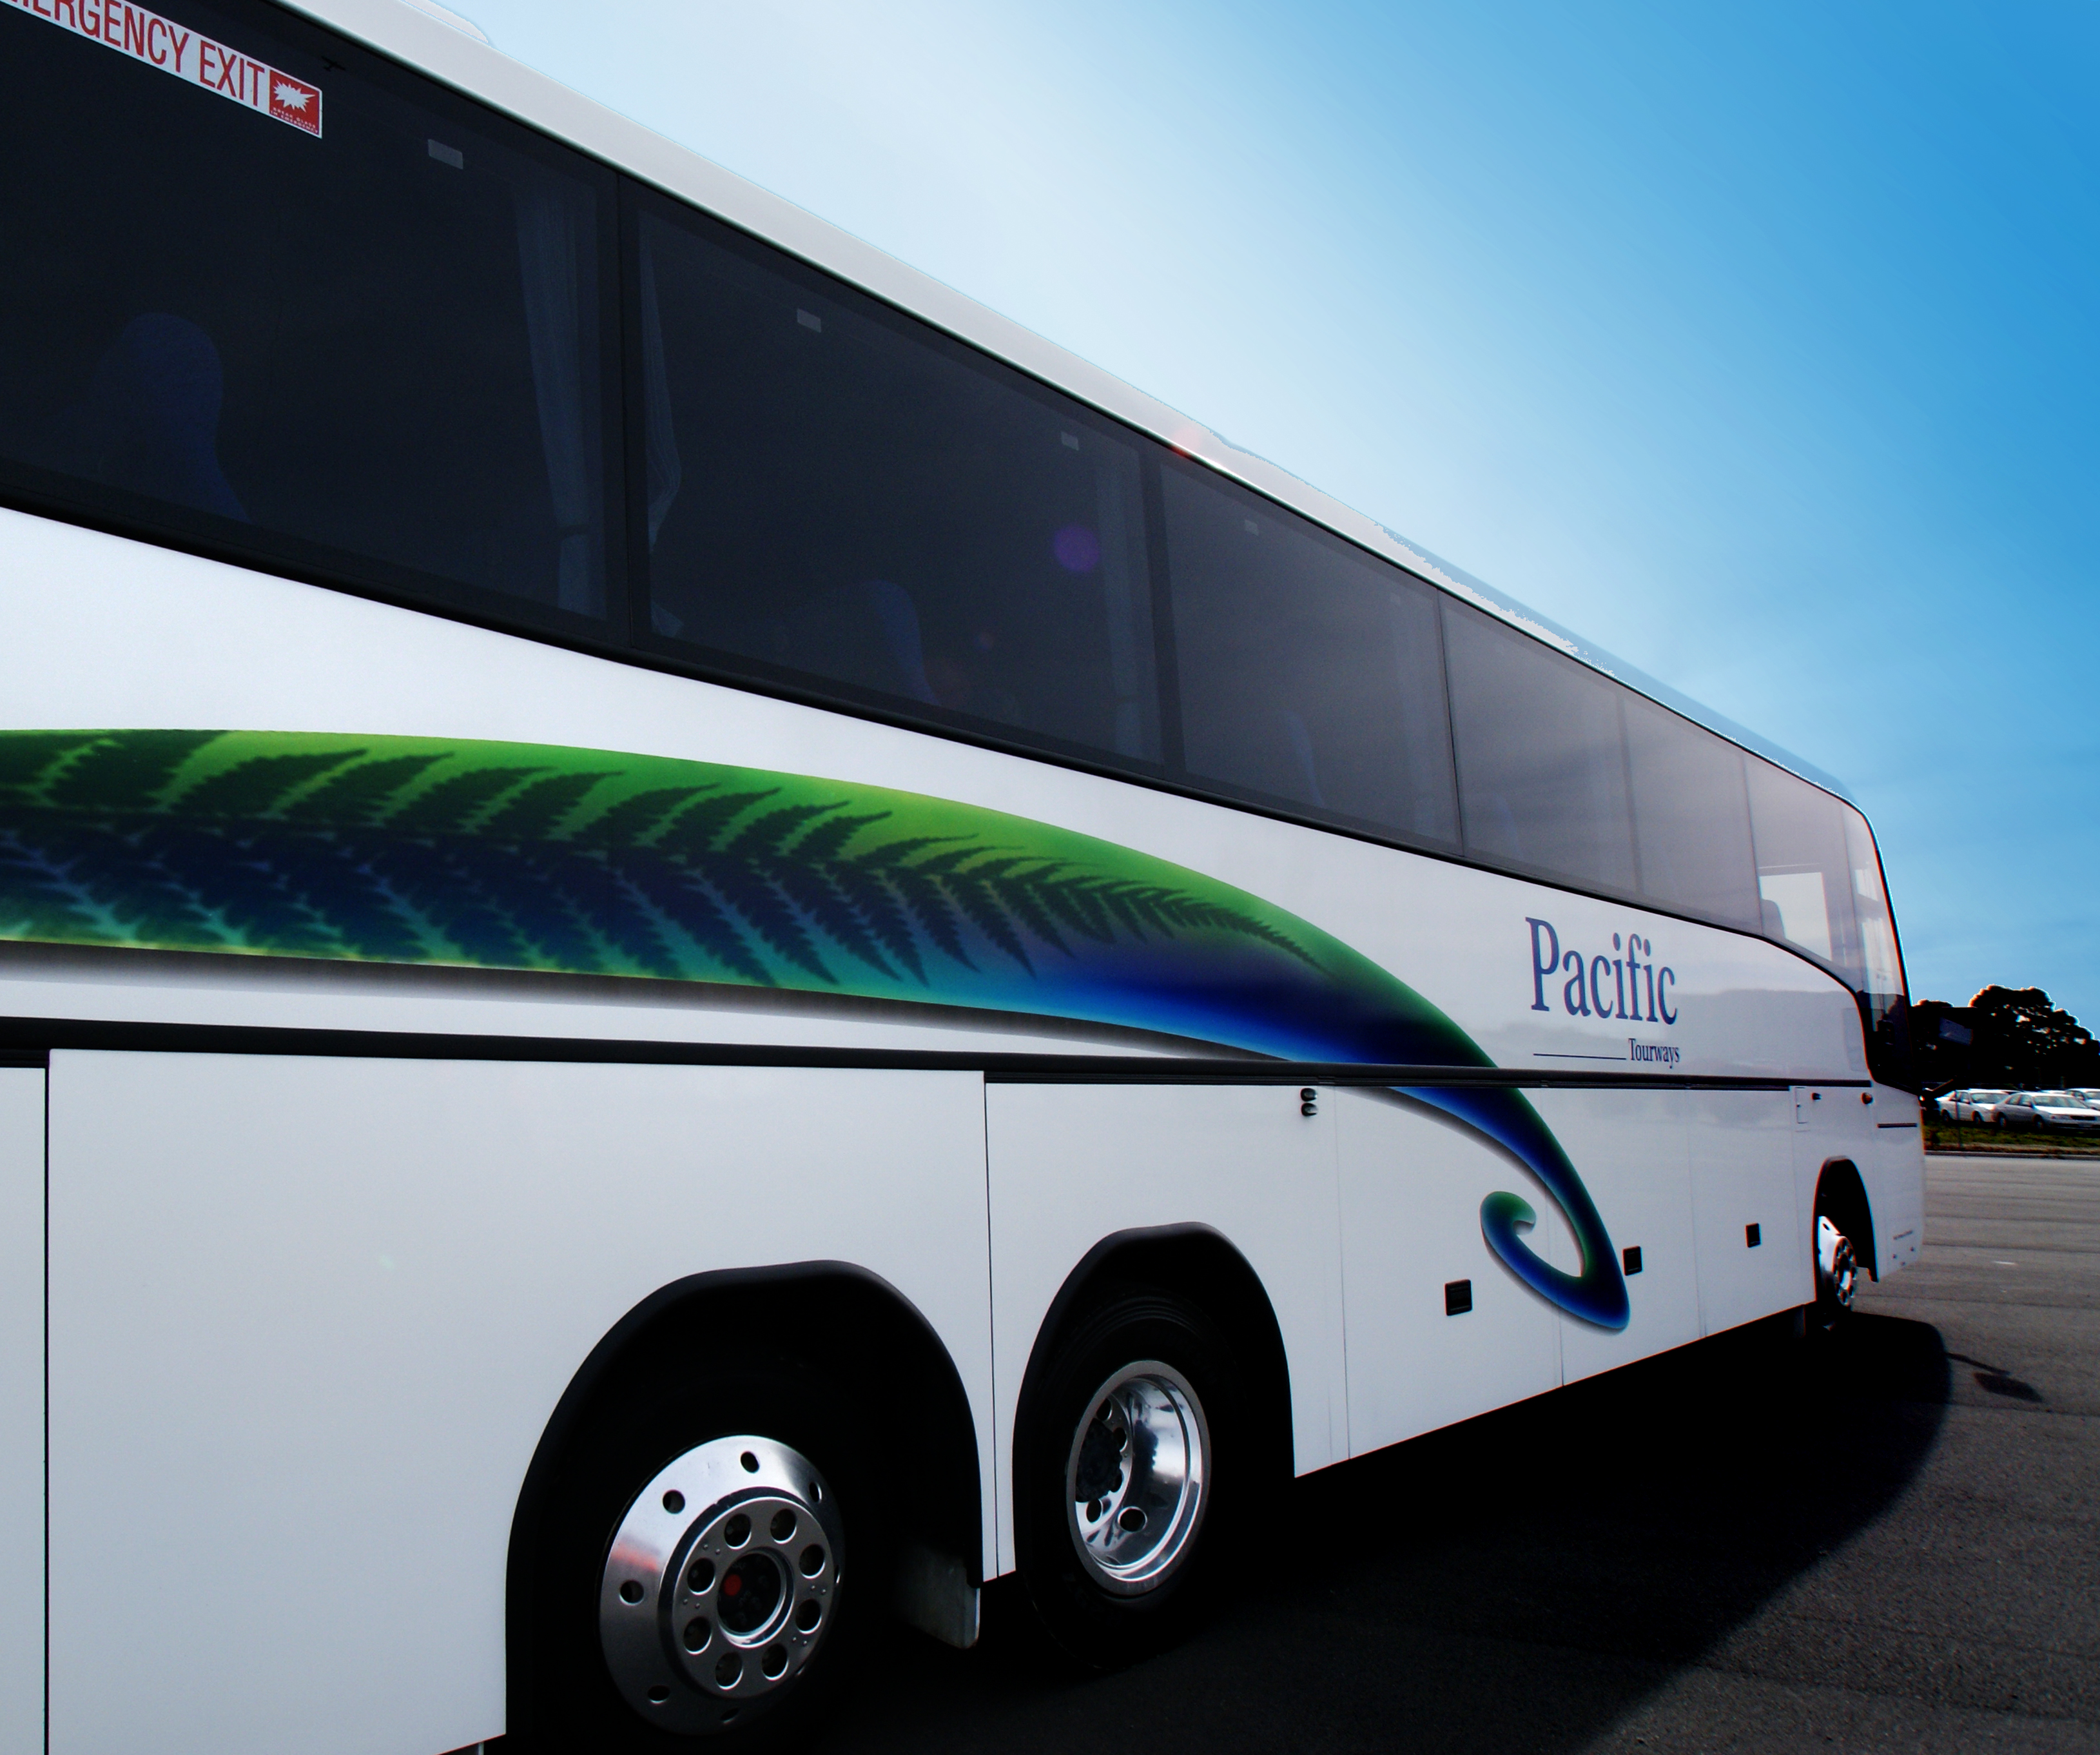
man, transport, vehicle, public transport, bus, volvo, buses, pacifictourways, tourcoaches, coaches, pacifictourwaysltd, land vehicle, mode of transport, tour bus service